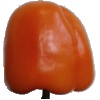
Label: Pepper Orange 1